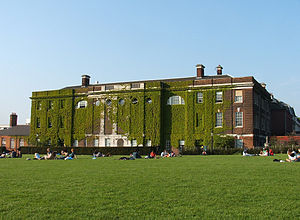
Goldsmiths
Richard Hoggartbygningen, der er hovedbygningen for fakultetet.
Goldsmiths er en universitetsinstitution under University of London. Institutionen er internationalt kendt for dens virke inden for de kreative fag. En række markante moderne kunstnere har studeret ved institutionen, blandt andet Damien Hirst og Antony Gormley.